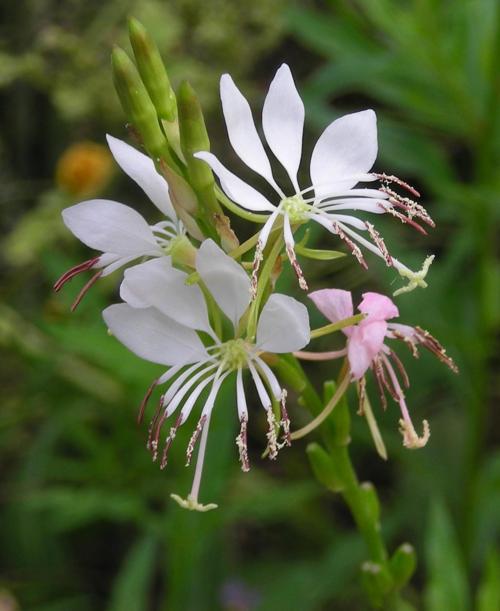
Label: gaura